Sonalika Tractors

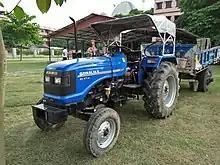
Sonalika DI-47 RX Tractor

Sonalika Tractors is an Indian agricultural machinery manufacturer. The company was founded in 1995 in Punjab, India. It is the 3rd largest manufacturer of tractors in India, with the capacity to produce 3,00,000 (0.3 million) tractors a year, as of June 2017. The company has become the No.1 company in exports from India selling 35,000 tractors in FY 2021–22 and is active in 150+ countries. It manufactures tractors ranging from 20 HP to 125 HP. The company is operated by International Tractors Limited, the flagship firm of Sonalika Group.